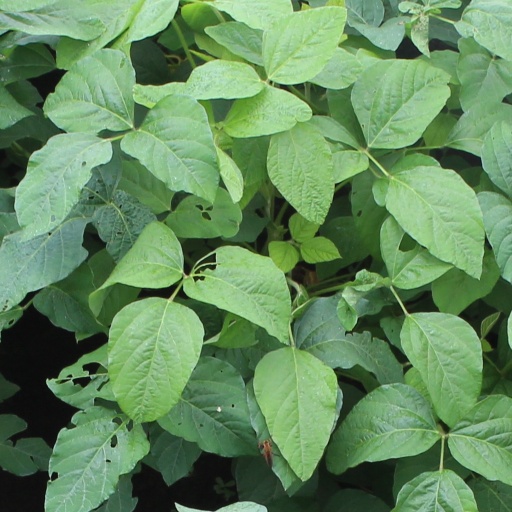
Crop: soybean